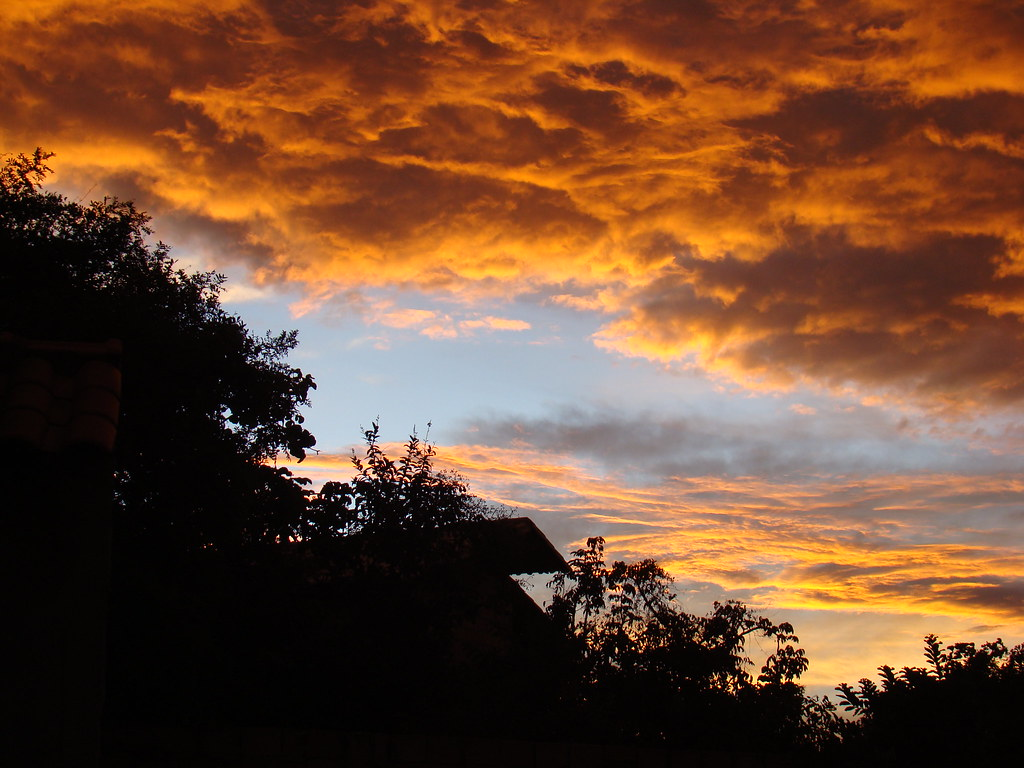
Fire: no
Smoke: no